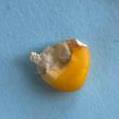
Maize quality: Bad